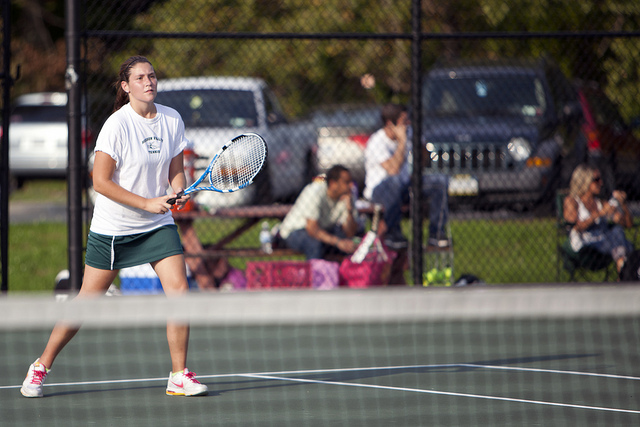
người phụ nữ đang cầm vợt tennis đứng trên sân quan sát